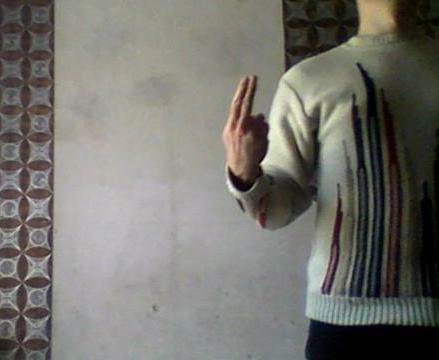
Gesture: two_up_inverted